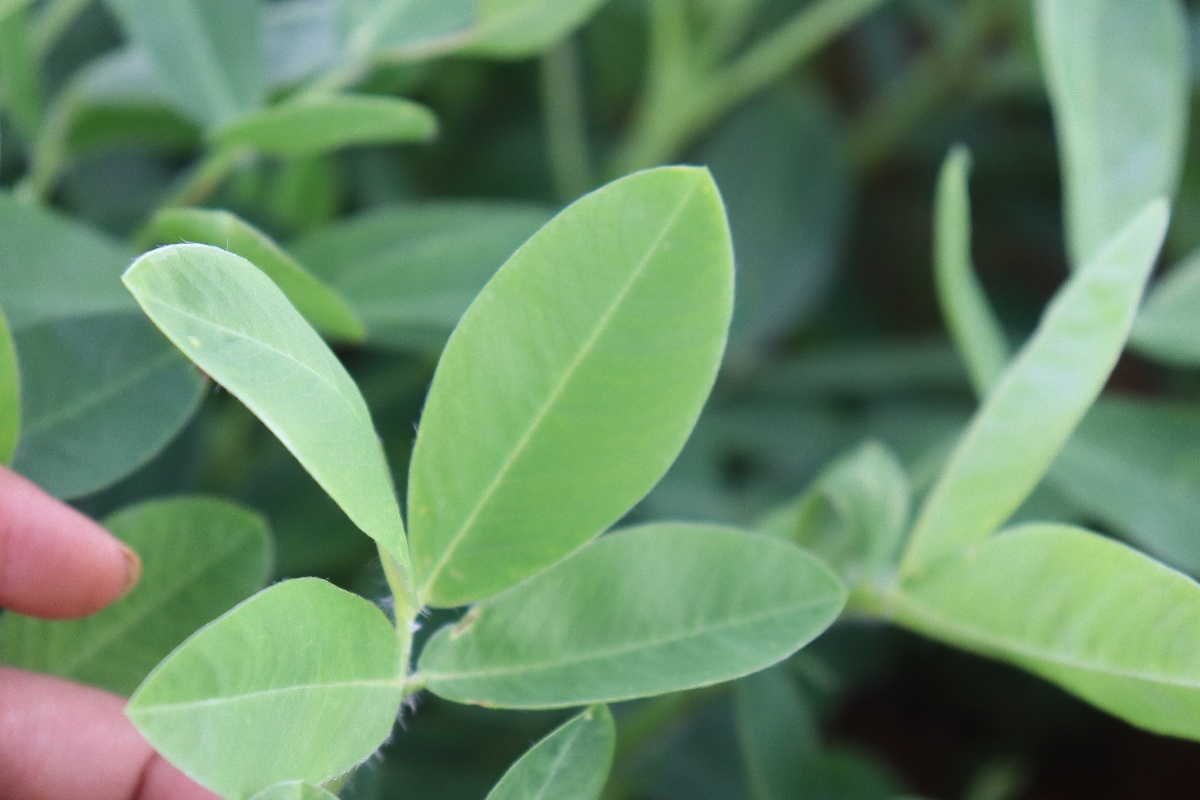
Label: healthy leaf